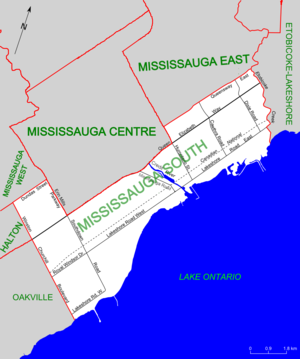
Carte de Mississauga-Sud (circonscription) (1997-2004)